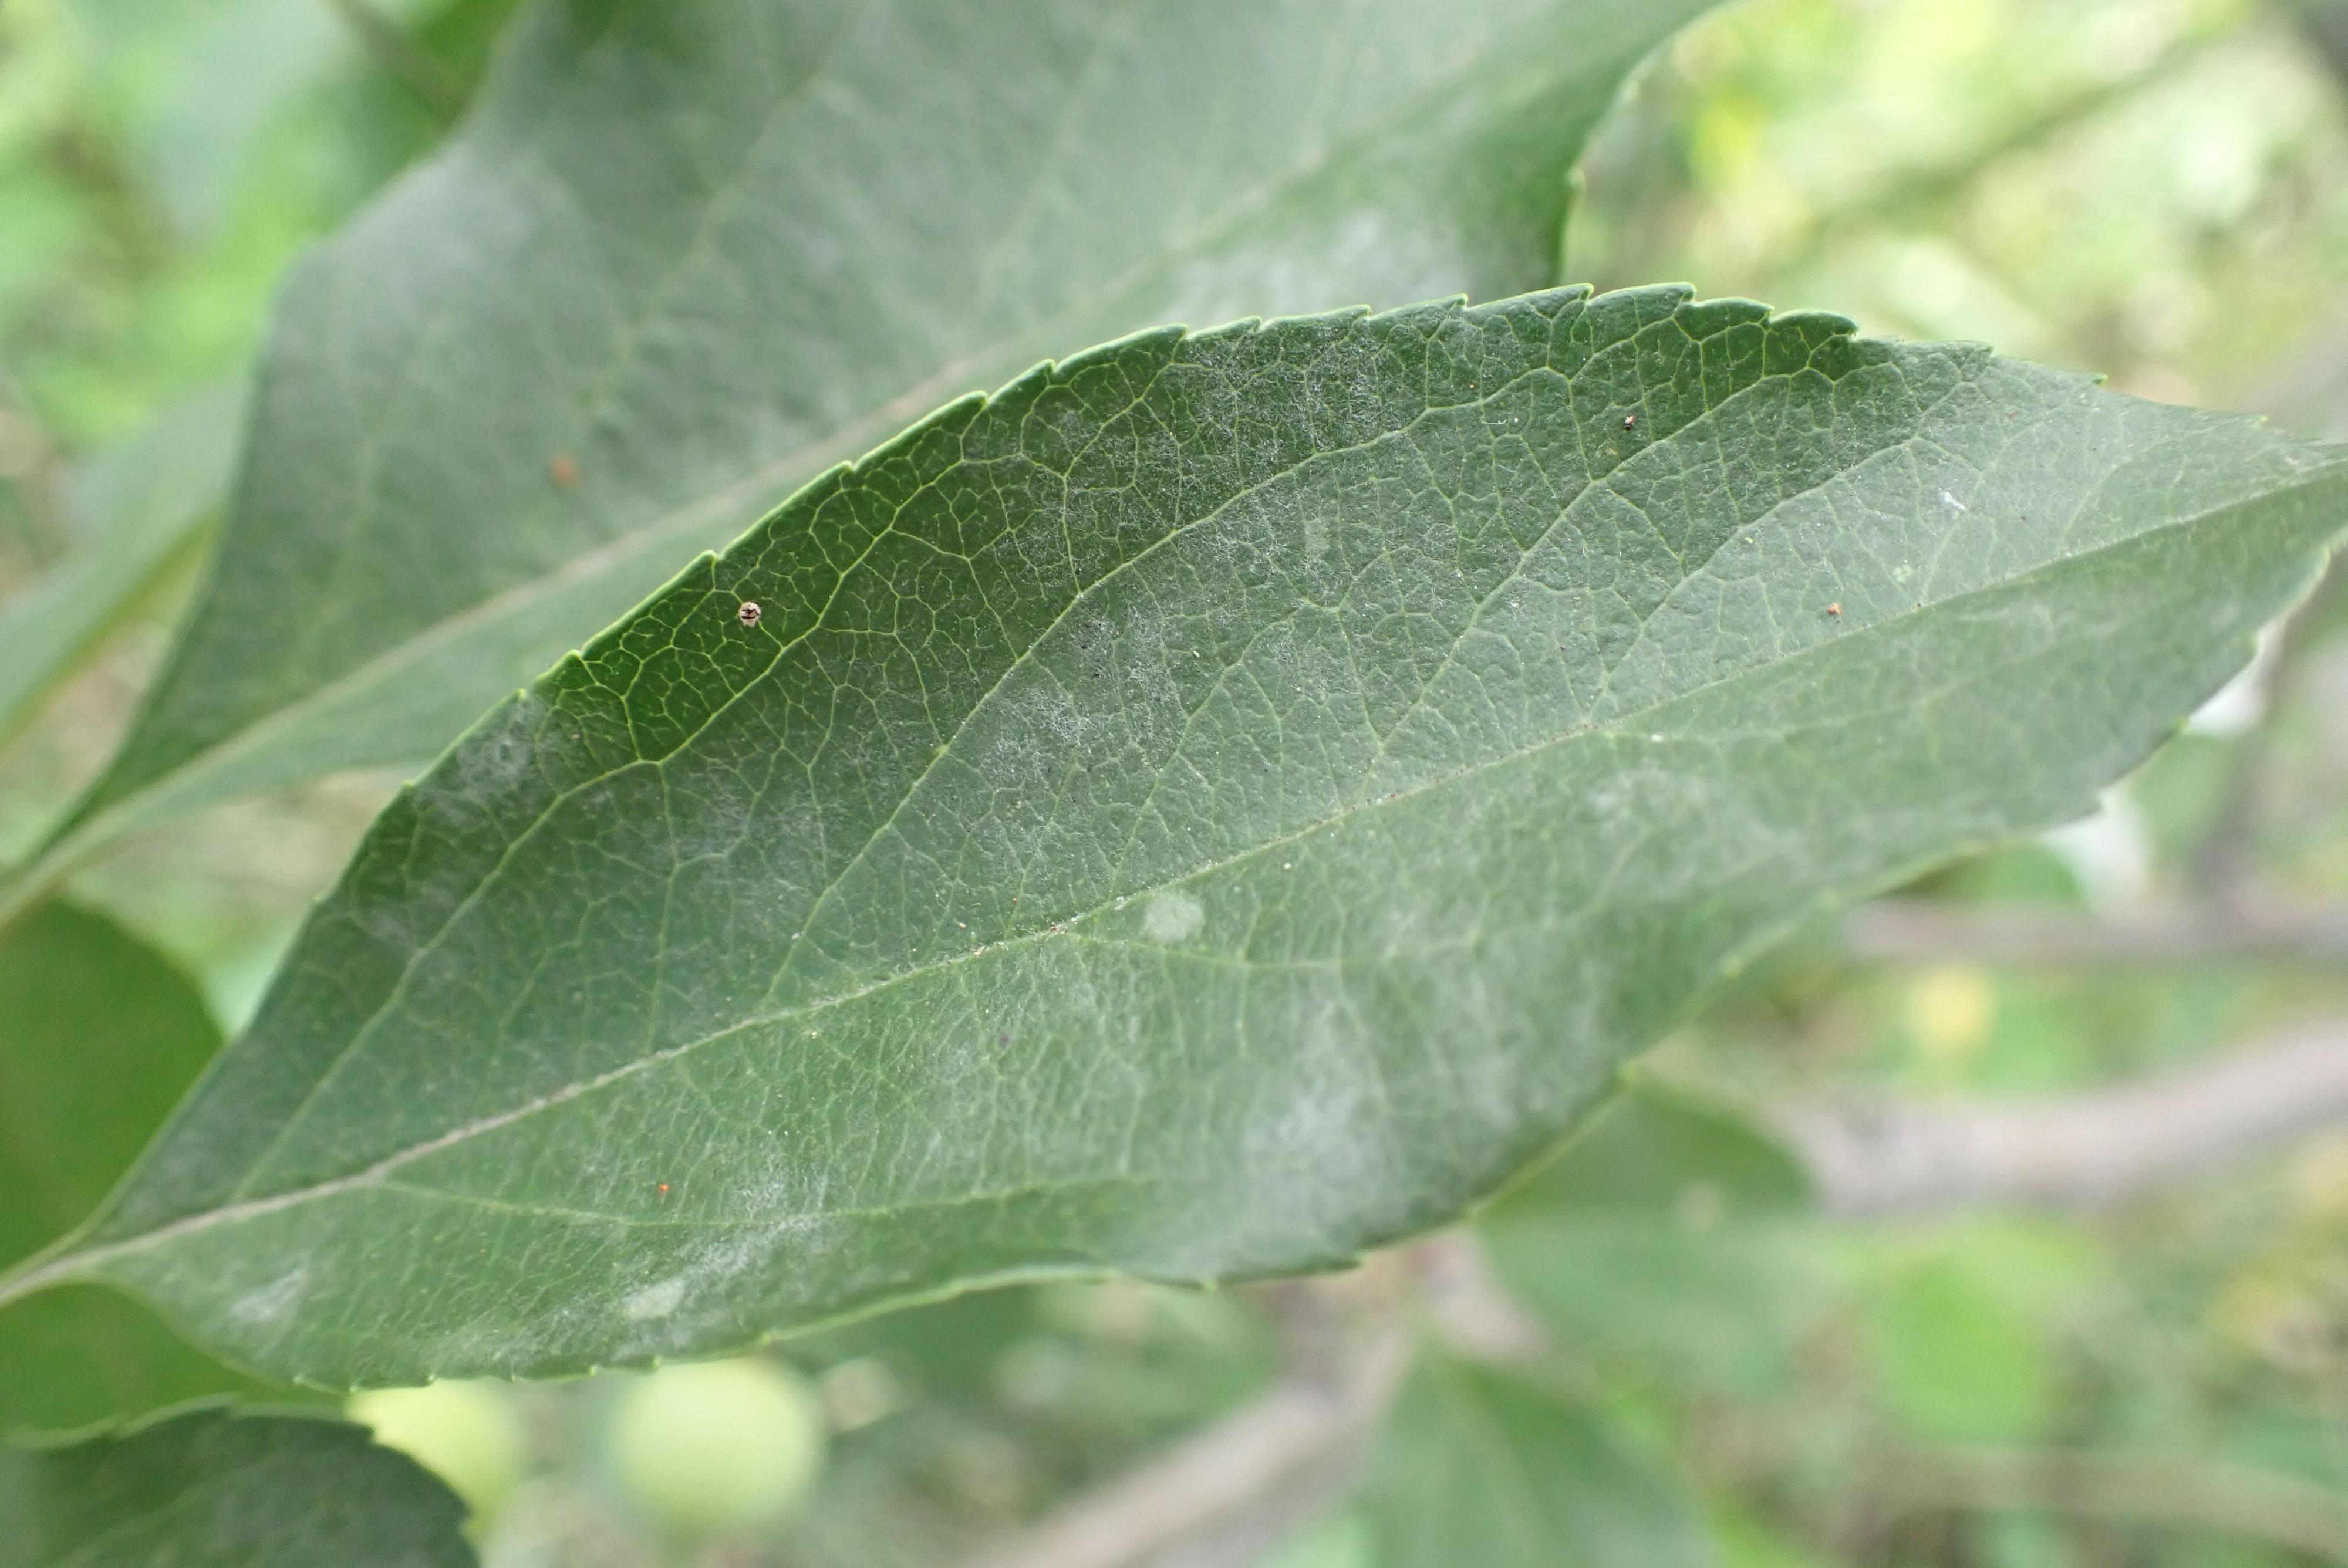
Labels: powdery_mildew